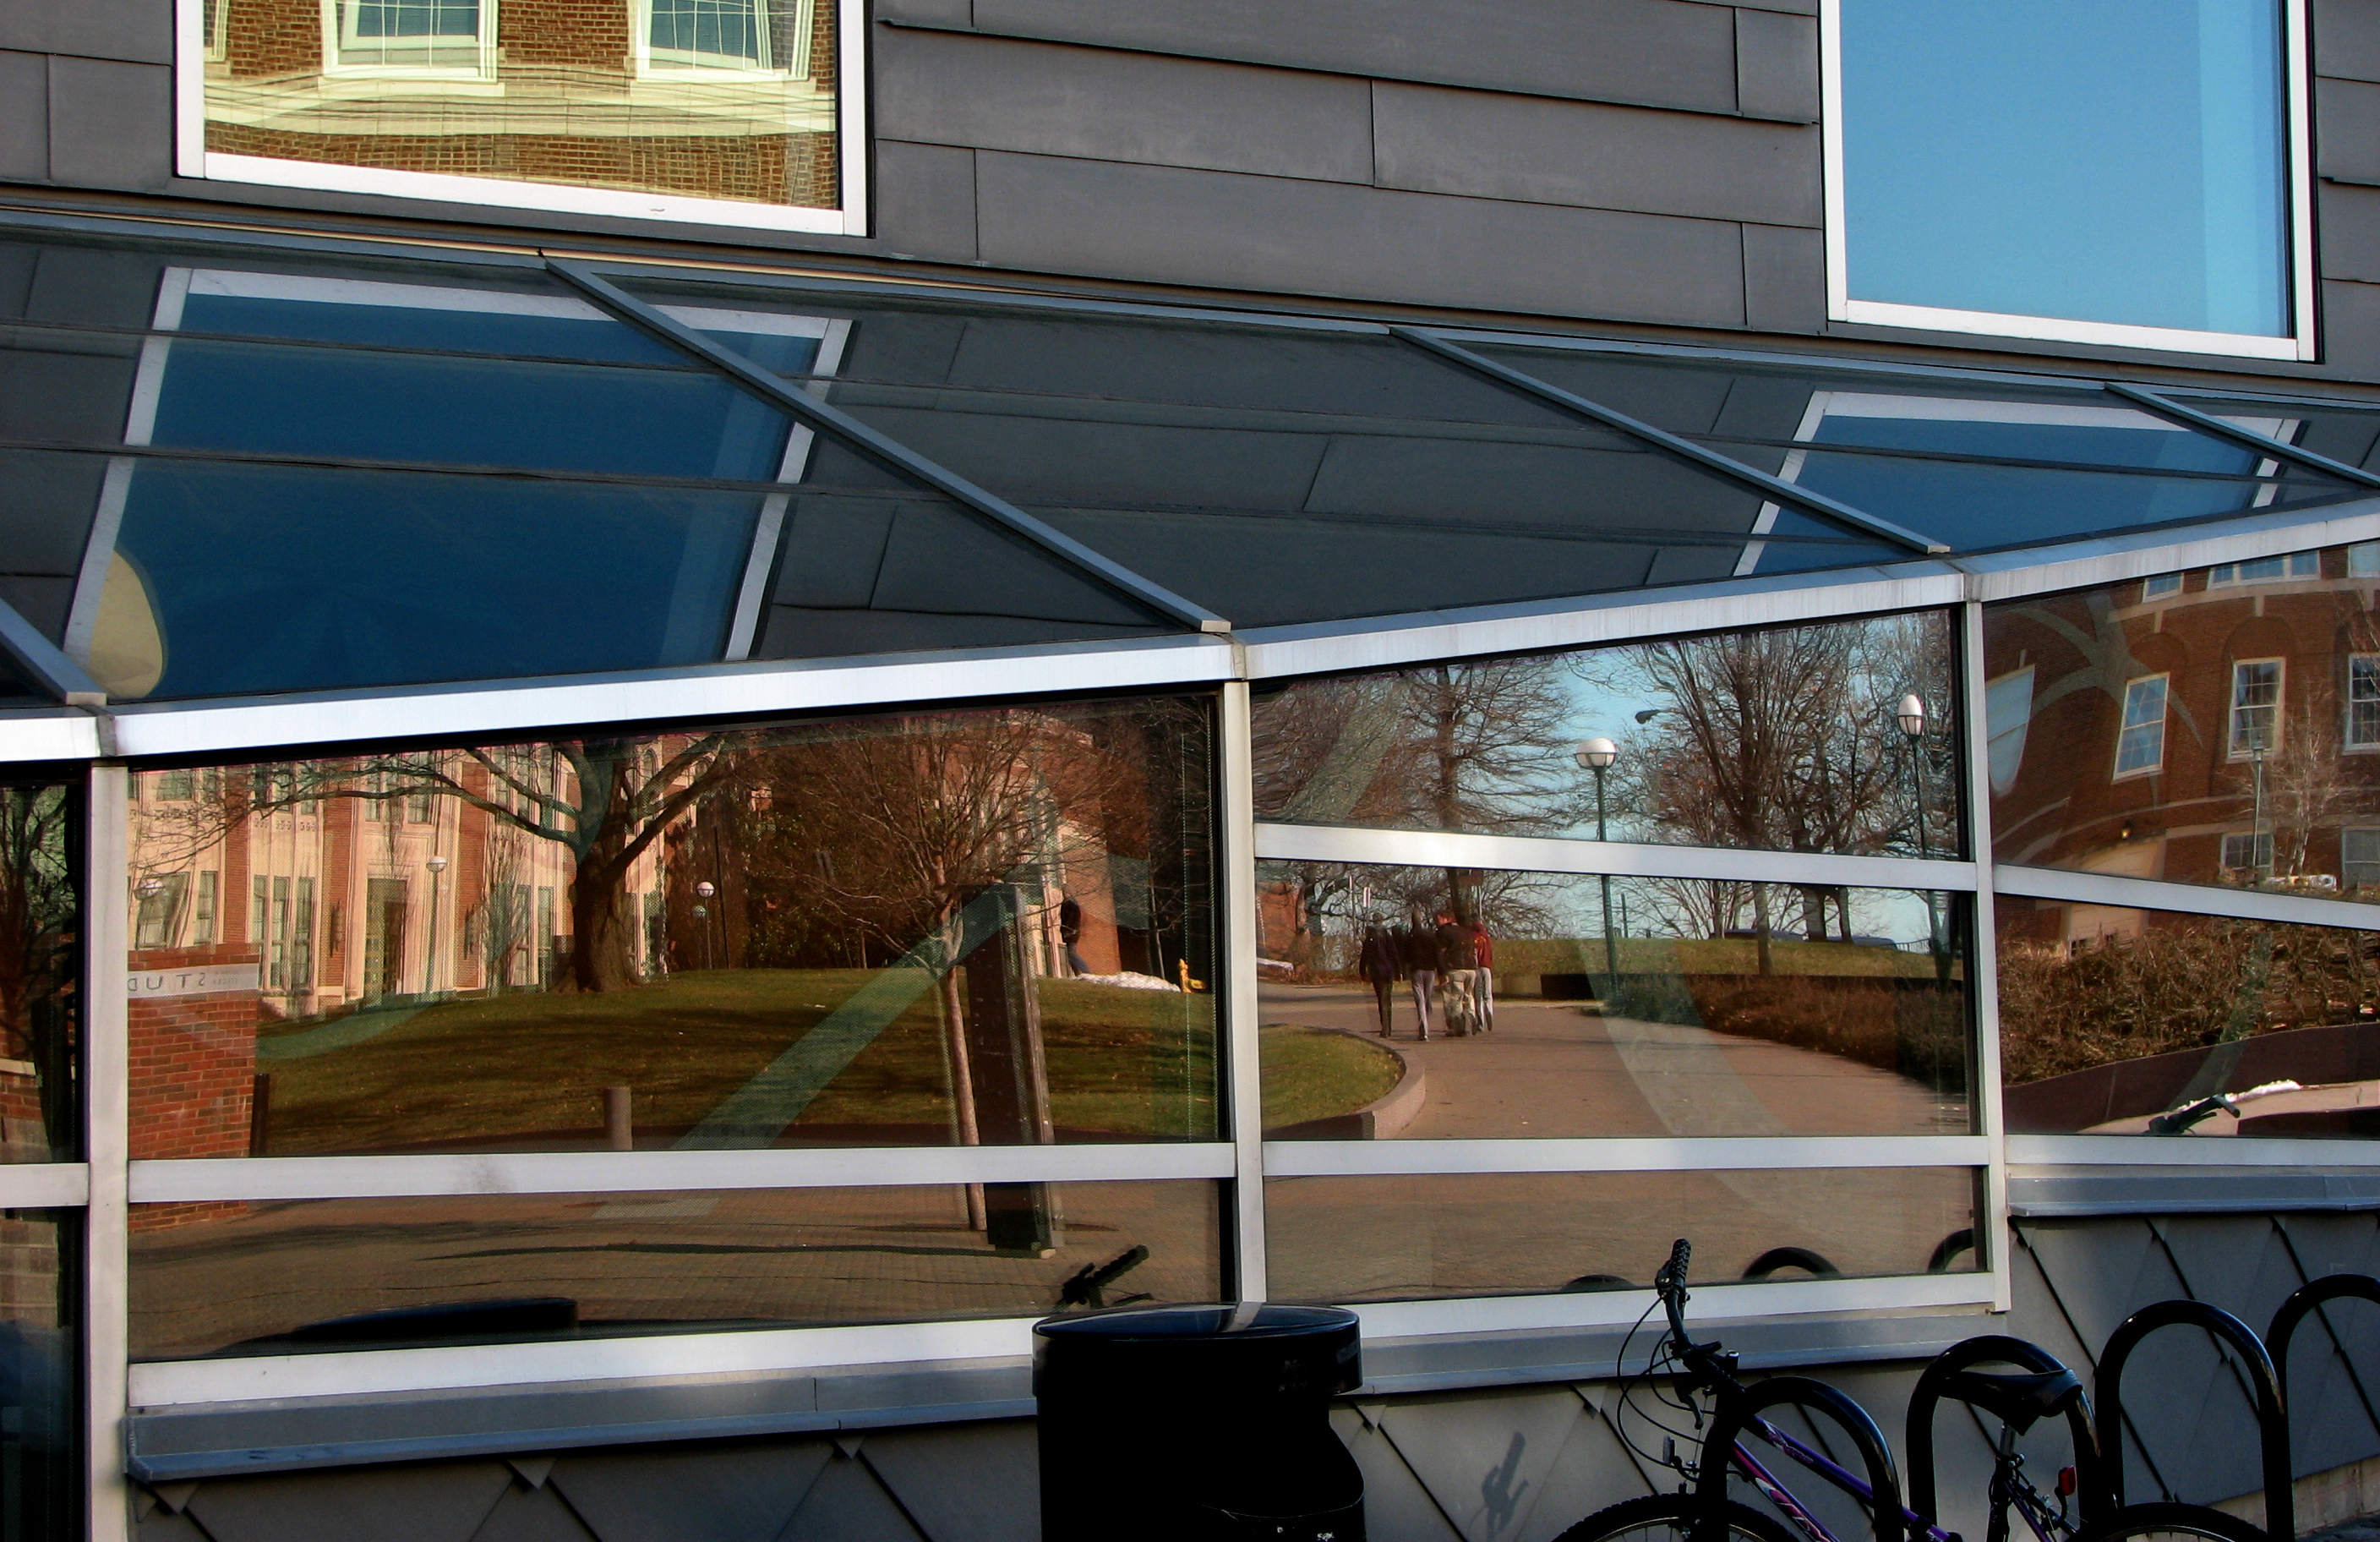
architecture, photography, window, roof, home, photo, canopy, reflection, facade, tent, interior design, photos, de, fotografie, campus, siding, uc, arhitectura, universityofcincinnati, tuc, window covering, outdoor structure